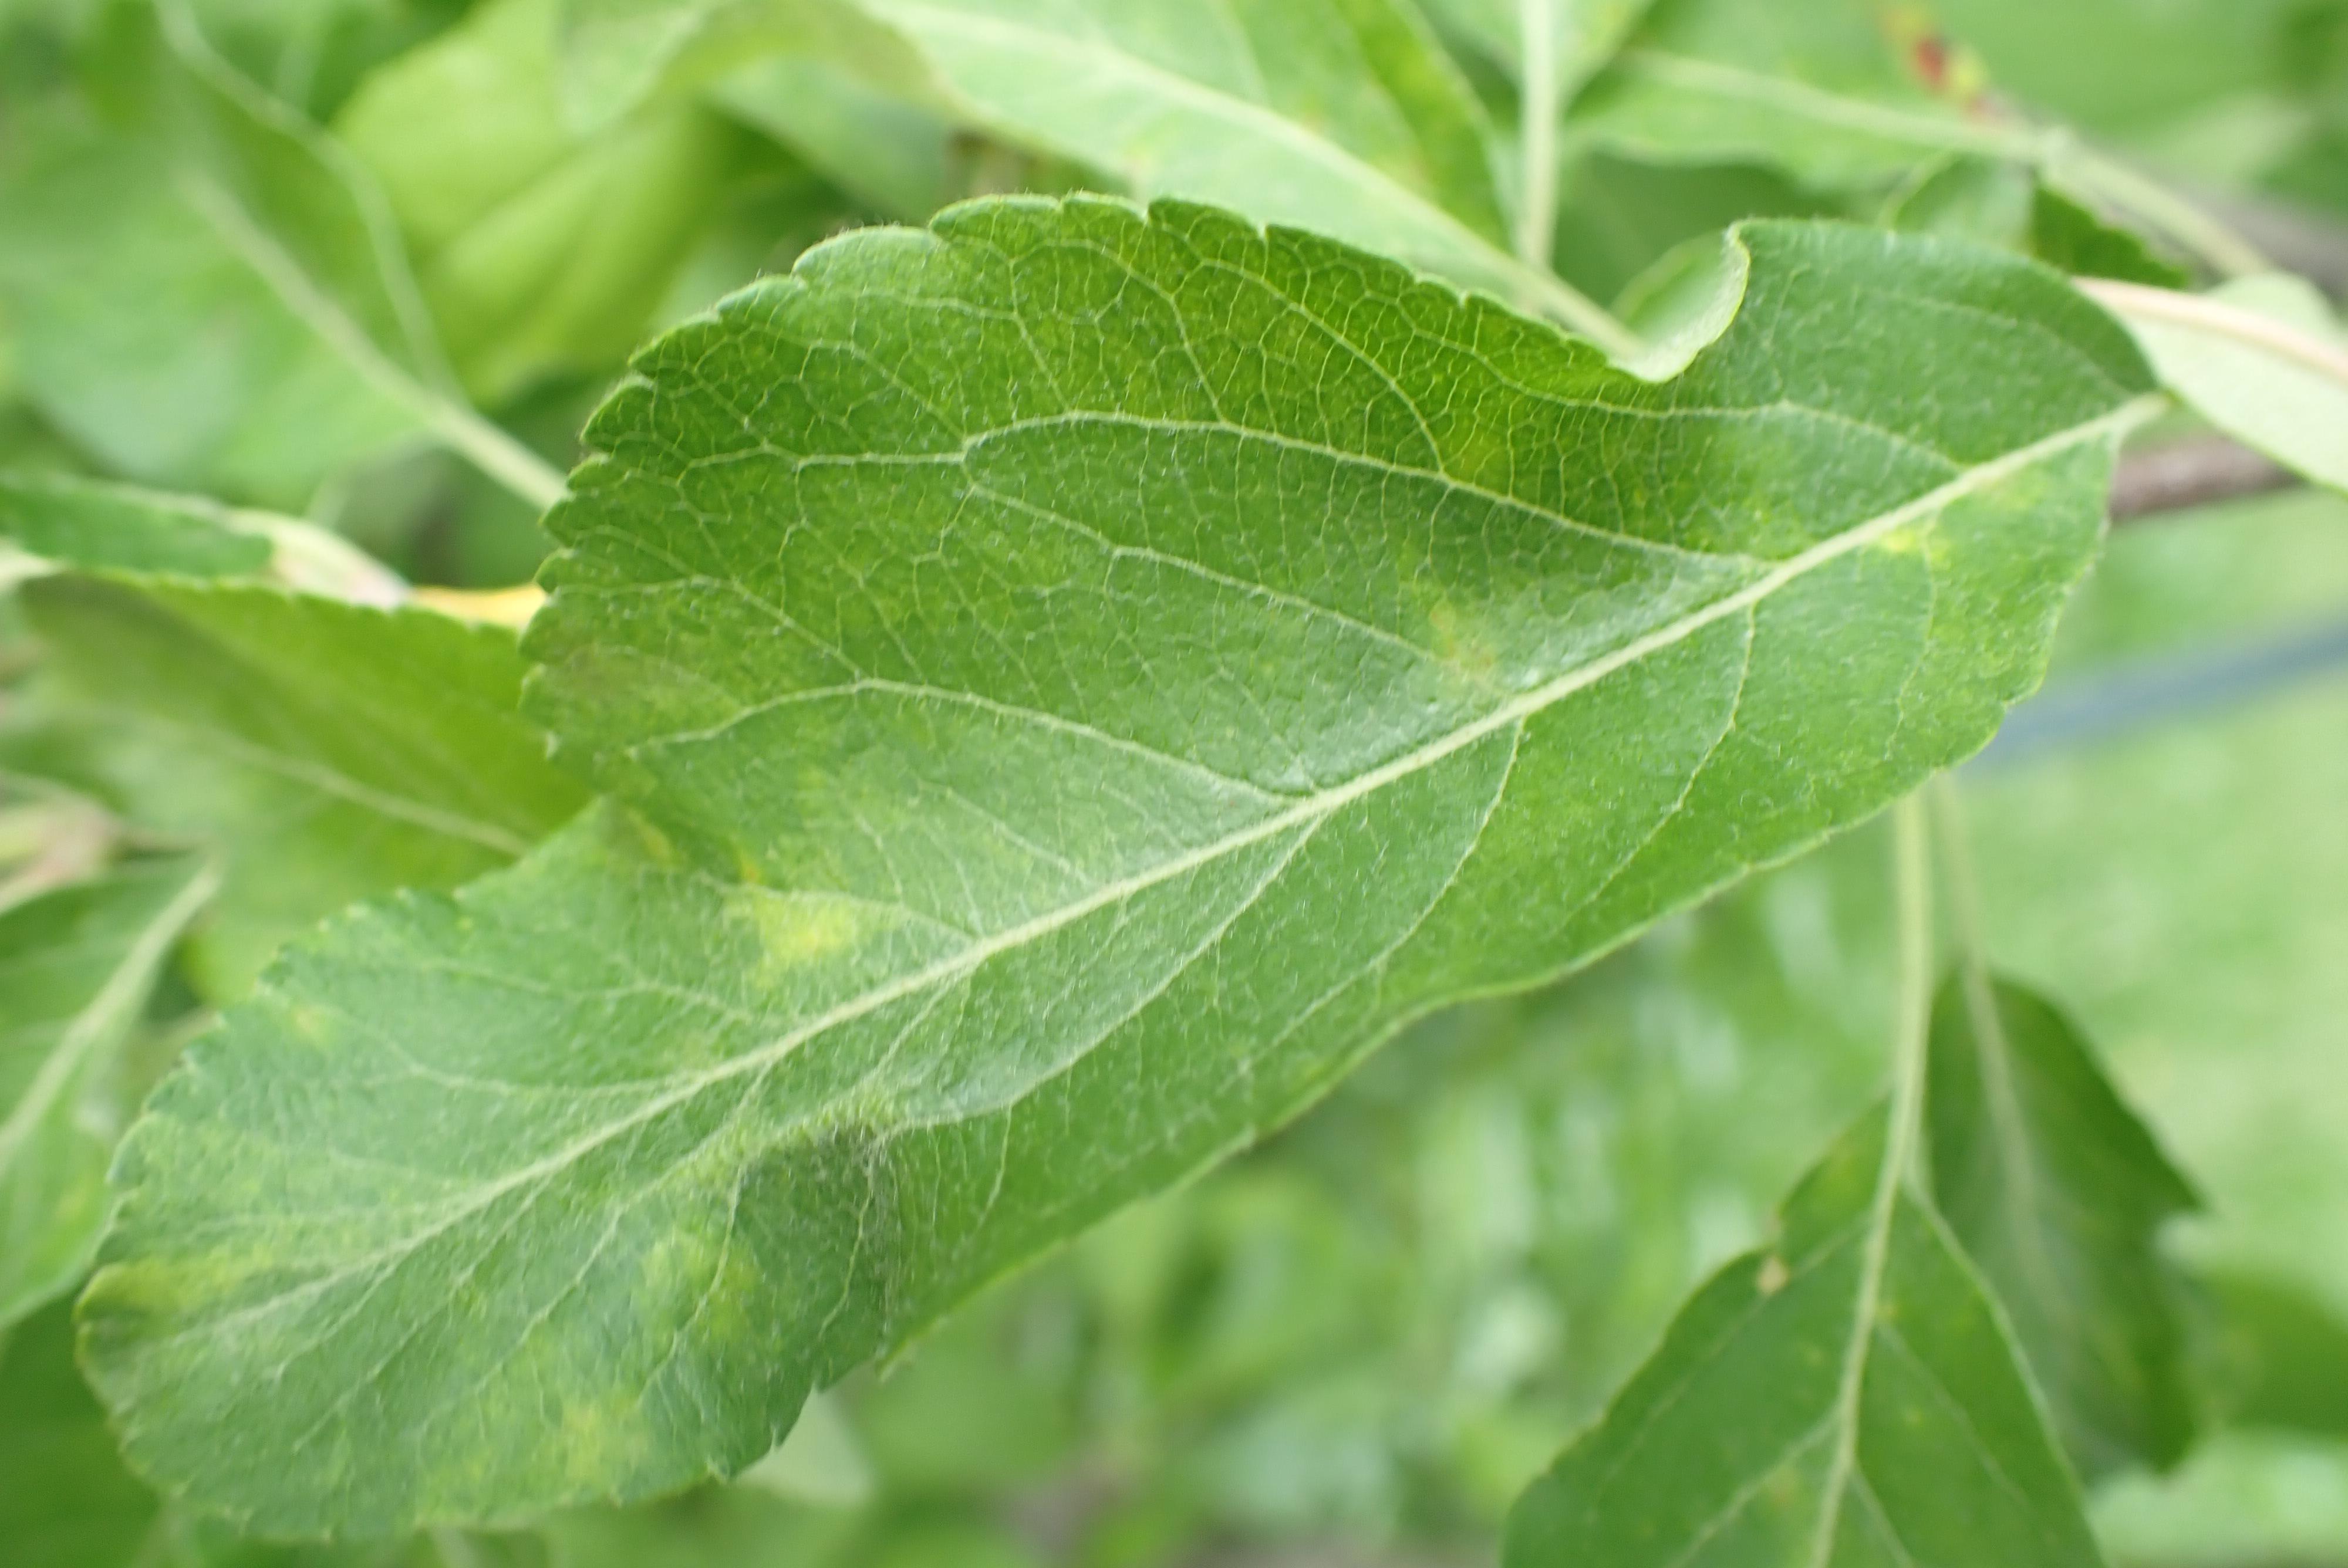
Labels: scab